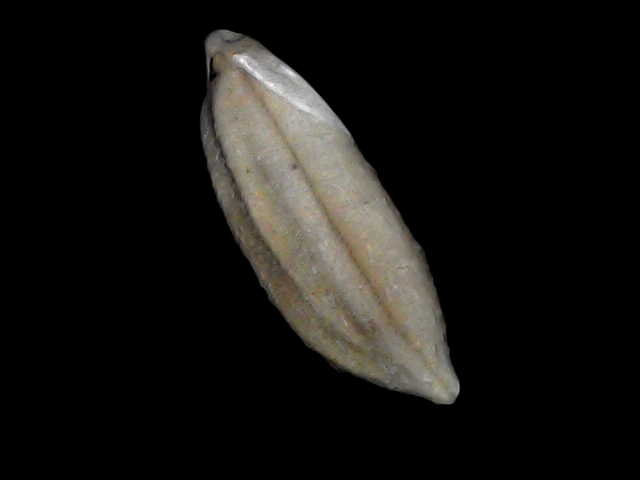
Rice variety: Bd34